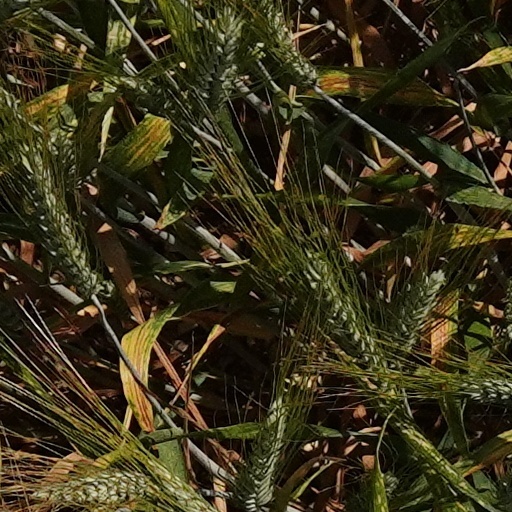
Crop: wheat